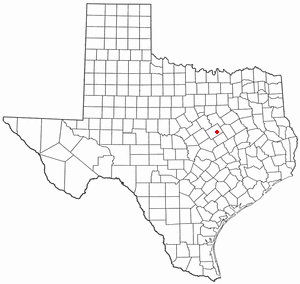
Robinson est une ville du comté de McLennan, dans l'État du Texas aux États-Unis. Située au sud du comté, lors du recensement de 2010, la ville comptait une population de 10 509 habitants, estimée, en 2017, à 11 617 habitants